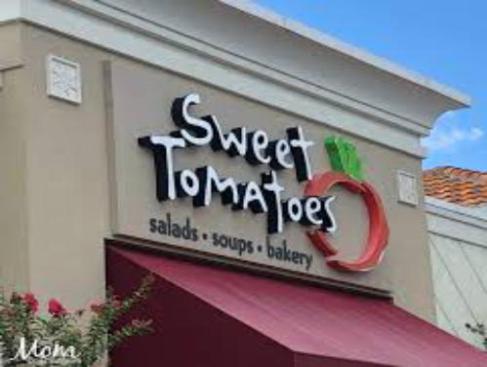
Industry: Food